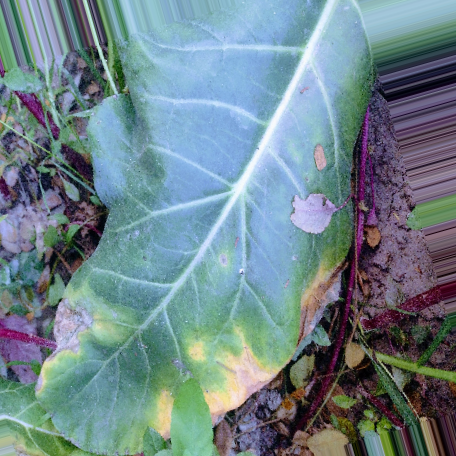
Label: Downy Mildew